Peter Macnair (geologist)

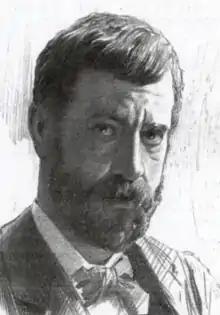
Sketch of Peter Macnair circa 1900

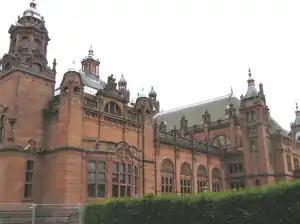
Kelvingrove Museum in Glasgow

Prof Peter Macnair FRSE FGS (1868–1929) was a Scottish naturalist and geologist. He was Curator of the Kelvingrove Art Gallery and Museum. He was President of the Geological Society of Glasgow.